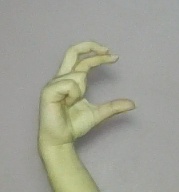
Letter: thal